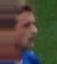
Age: 25